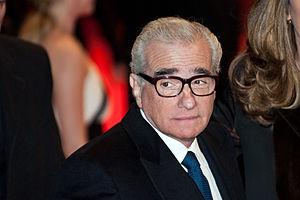
Martin Charles Scorsese, dit Martin Scorsese, est un réalisateur, scénariste et producteur de cinéma italo-américain né le 17 novembre 1942 à New York.
Dans la série d'animation américaine Les Simpson, les épisodes contiennent presque tous des références culturelles, principalement à des films, mais également à des œuvres picturales célèbres, des œuvres musicales, des bandes dessinées, des œuvres littéraires, d'autres séries, des évènements historiques, ou bien encore à des légendes urbaines.